Rock hyrax midden

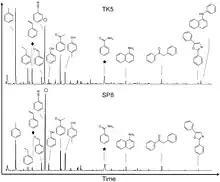
Pyrograms for the Truitjes Kraal (top) and Spitzkoppe (bottom) middens, showing the total ion current (TIC) with no sample pre-treatment.

Hyraceum essentially comprises a mix of organic compounds, soluble salts, calcium carbonate and the mineral sylvite. More recent data from Raman Spectroscopy and Fourier Transform Infrared (FTIR) Spectroscopy demonstrate the presence of a number of CaCO3 polymorphs, the abundance of sylvite (KCl) and an organic component